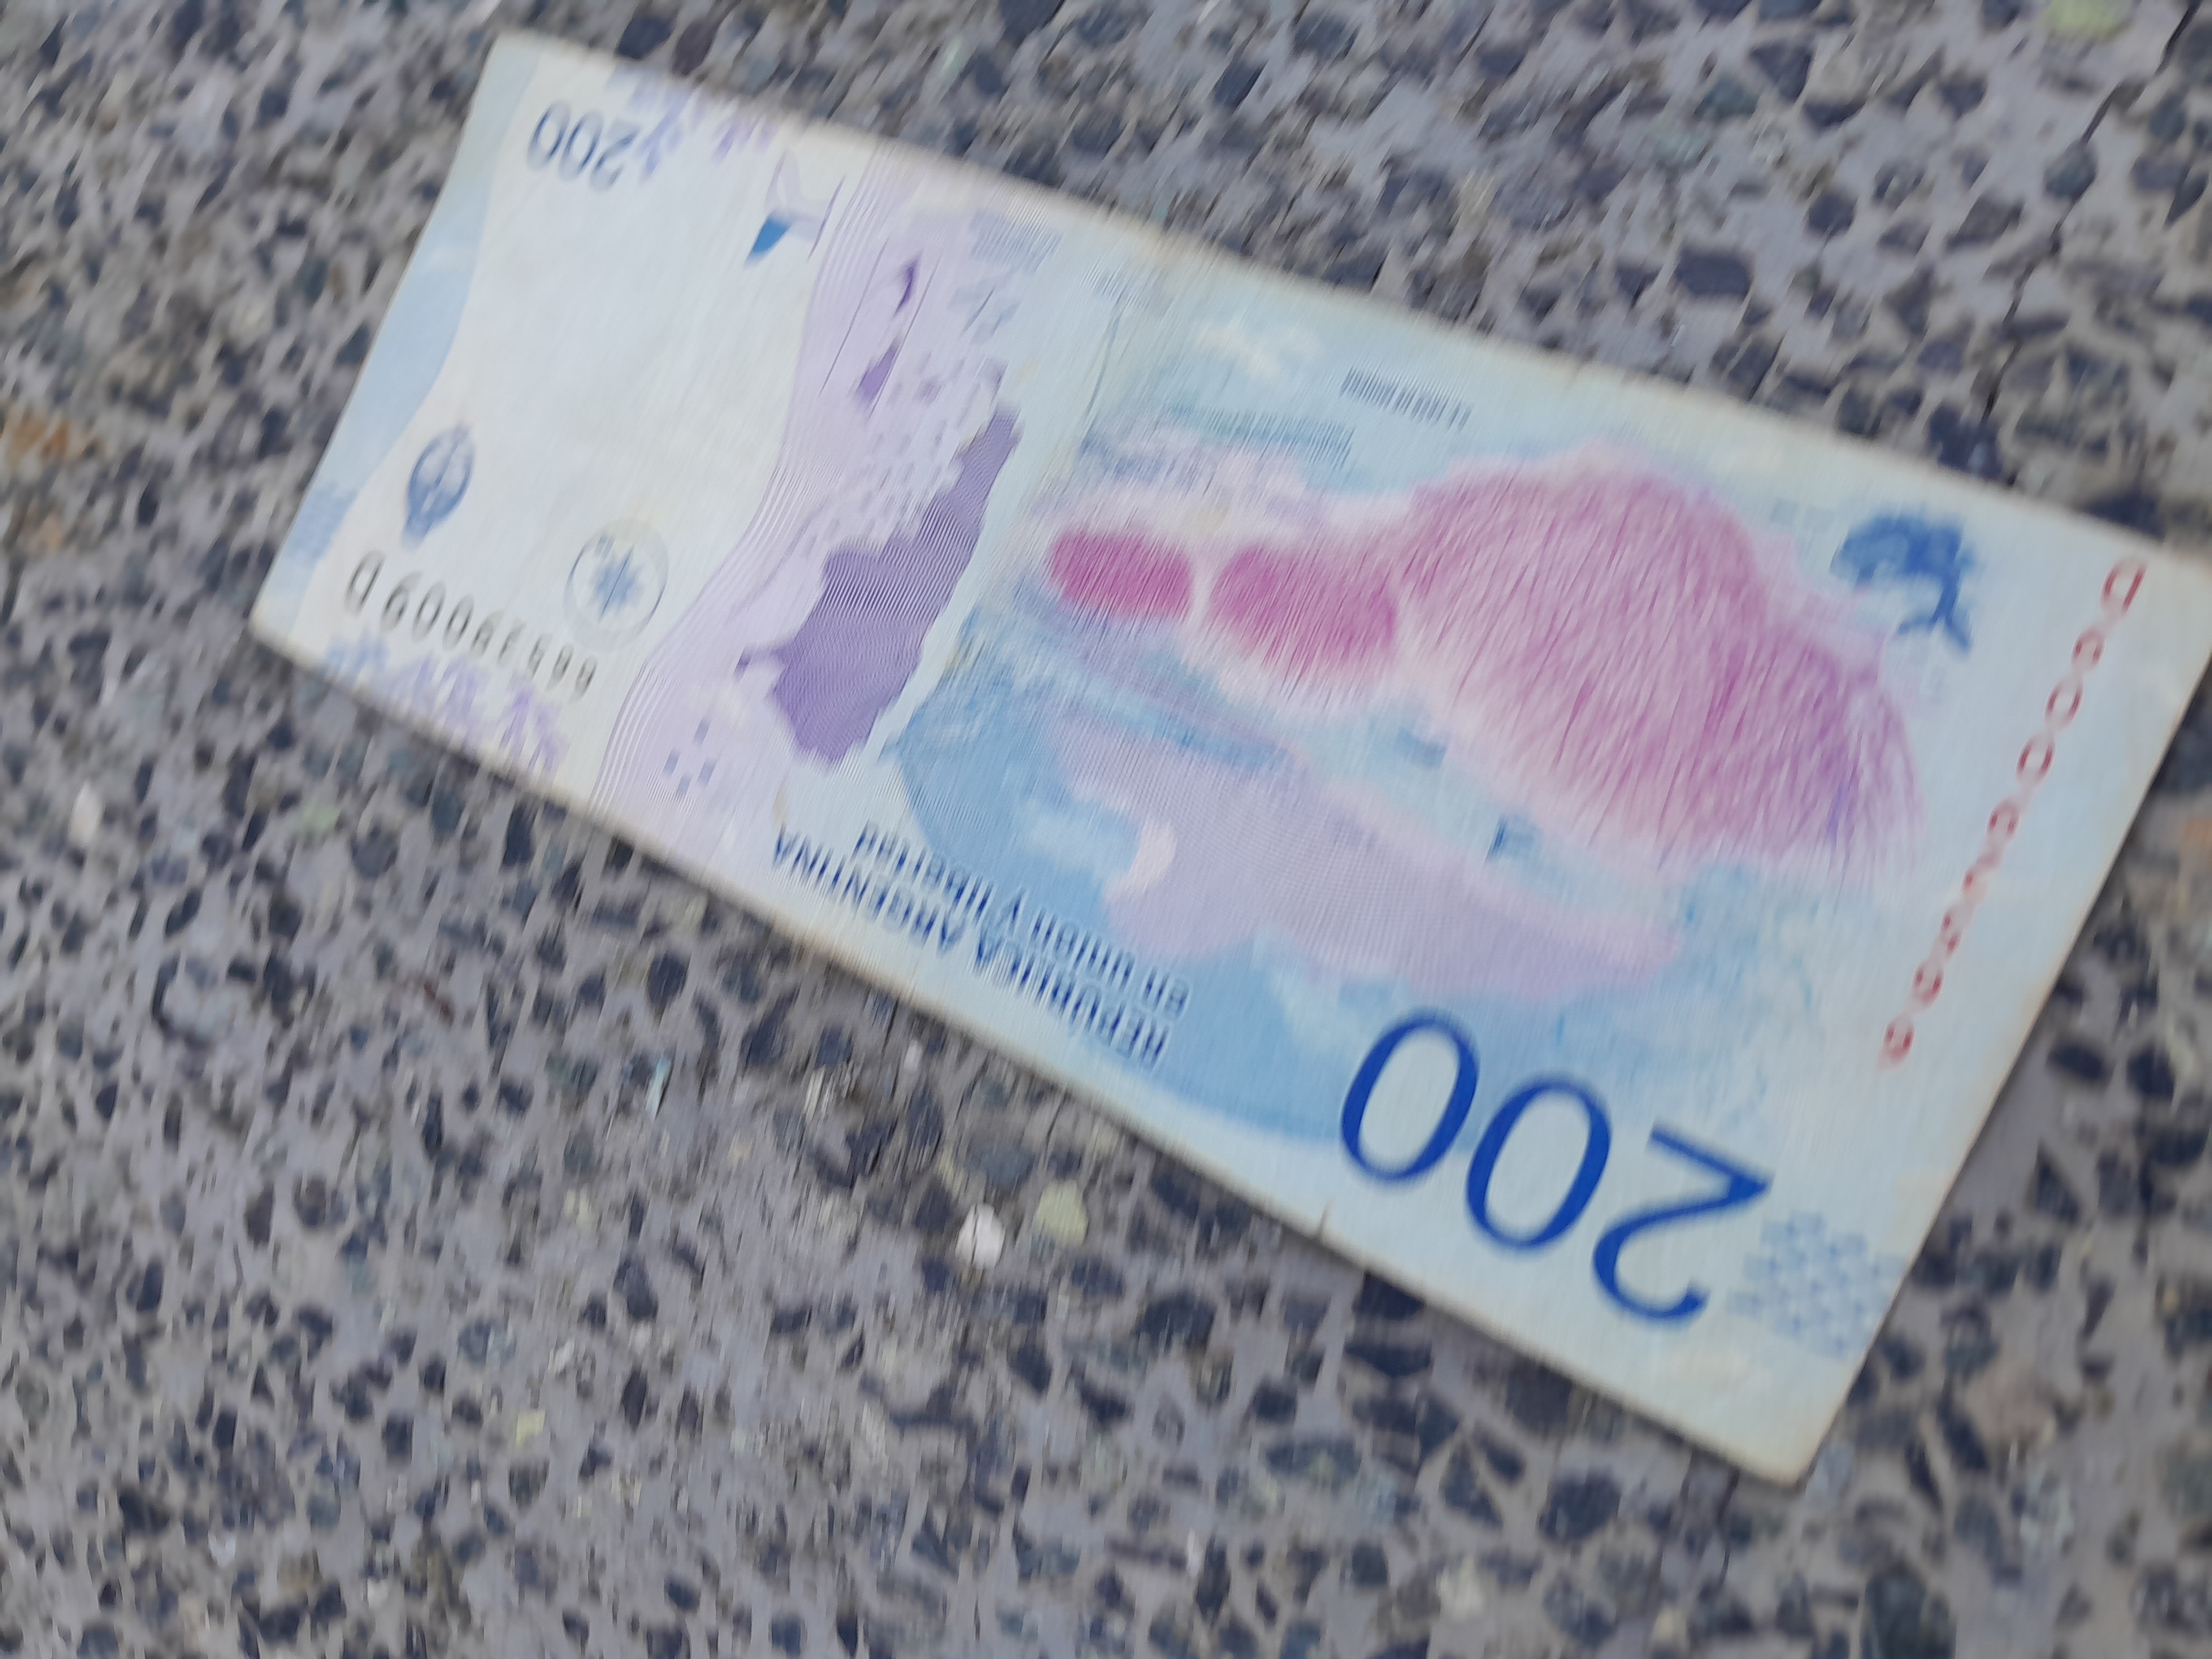
Denominación: 200